Whinhill Lock

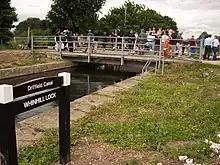
The partially restored lock during the opening ceremony

Whinhill Lock was built as part of the Driffield Navigation in the East Riding of Yorkshire, England. It was originally opened in 1770, and was restored in 2004.